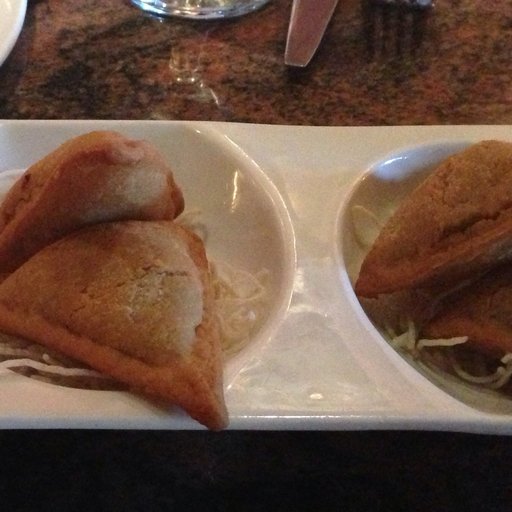
Label: samosa